Music of Vietnam

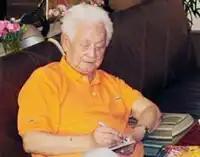
Songwriter Phạm Duy (1920–2013)

The Vietnam War, the consequent Fall of Saigon, and the plight of Vietnamese refugees gave rise to a collection of musical pieces that have become "classical" anthems for Vietnamese people both in Vietnam and abroad. Notable writers include Phạm Duy and Trịnh Công Sơn. Singers include Thái Thanh, Khánh Ly and Lệ Thu.